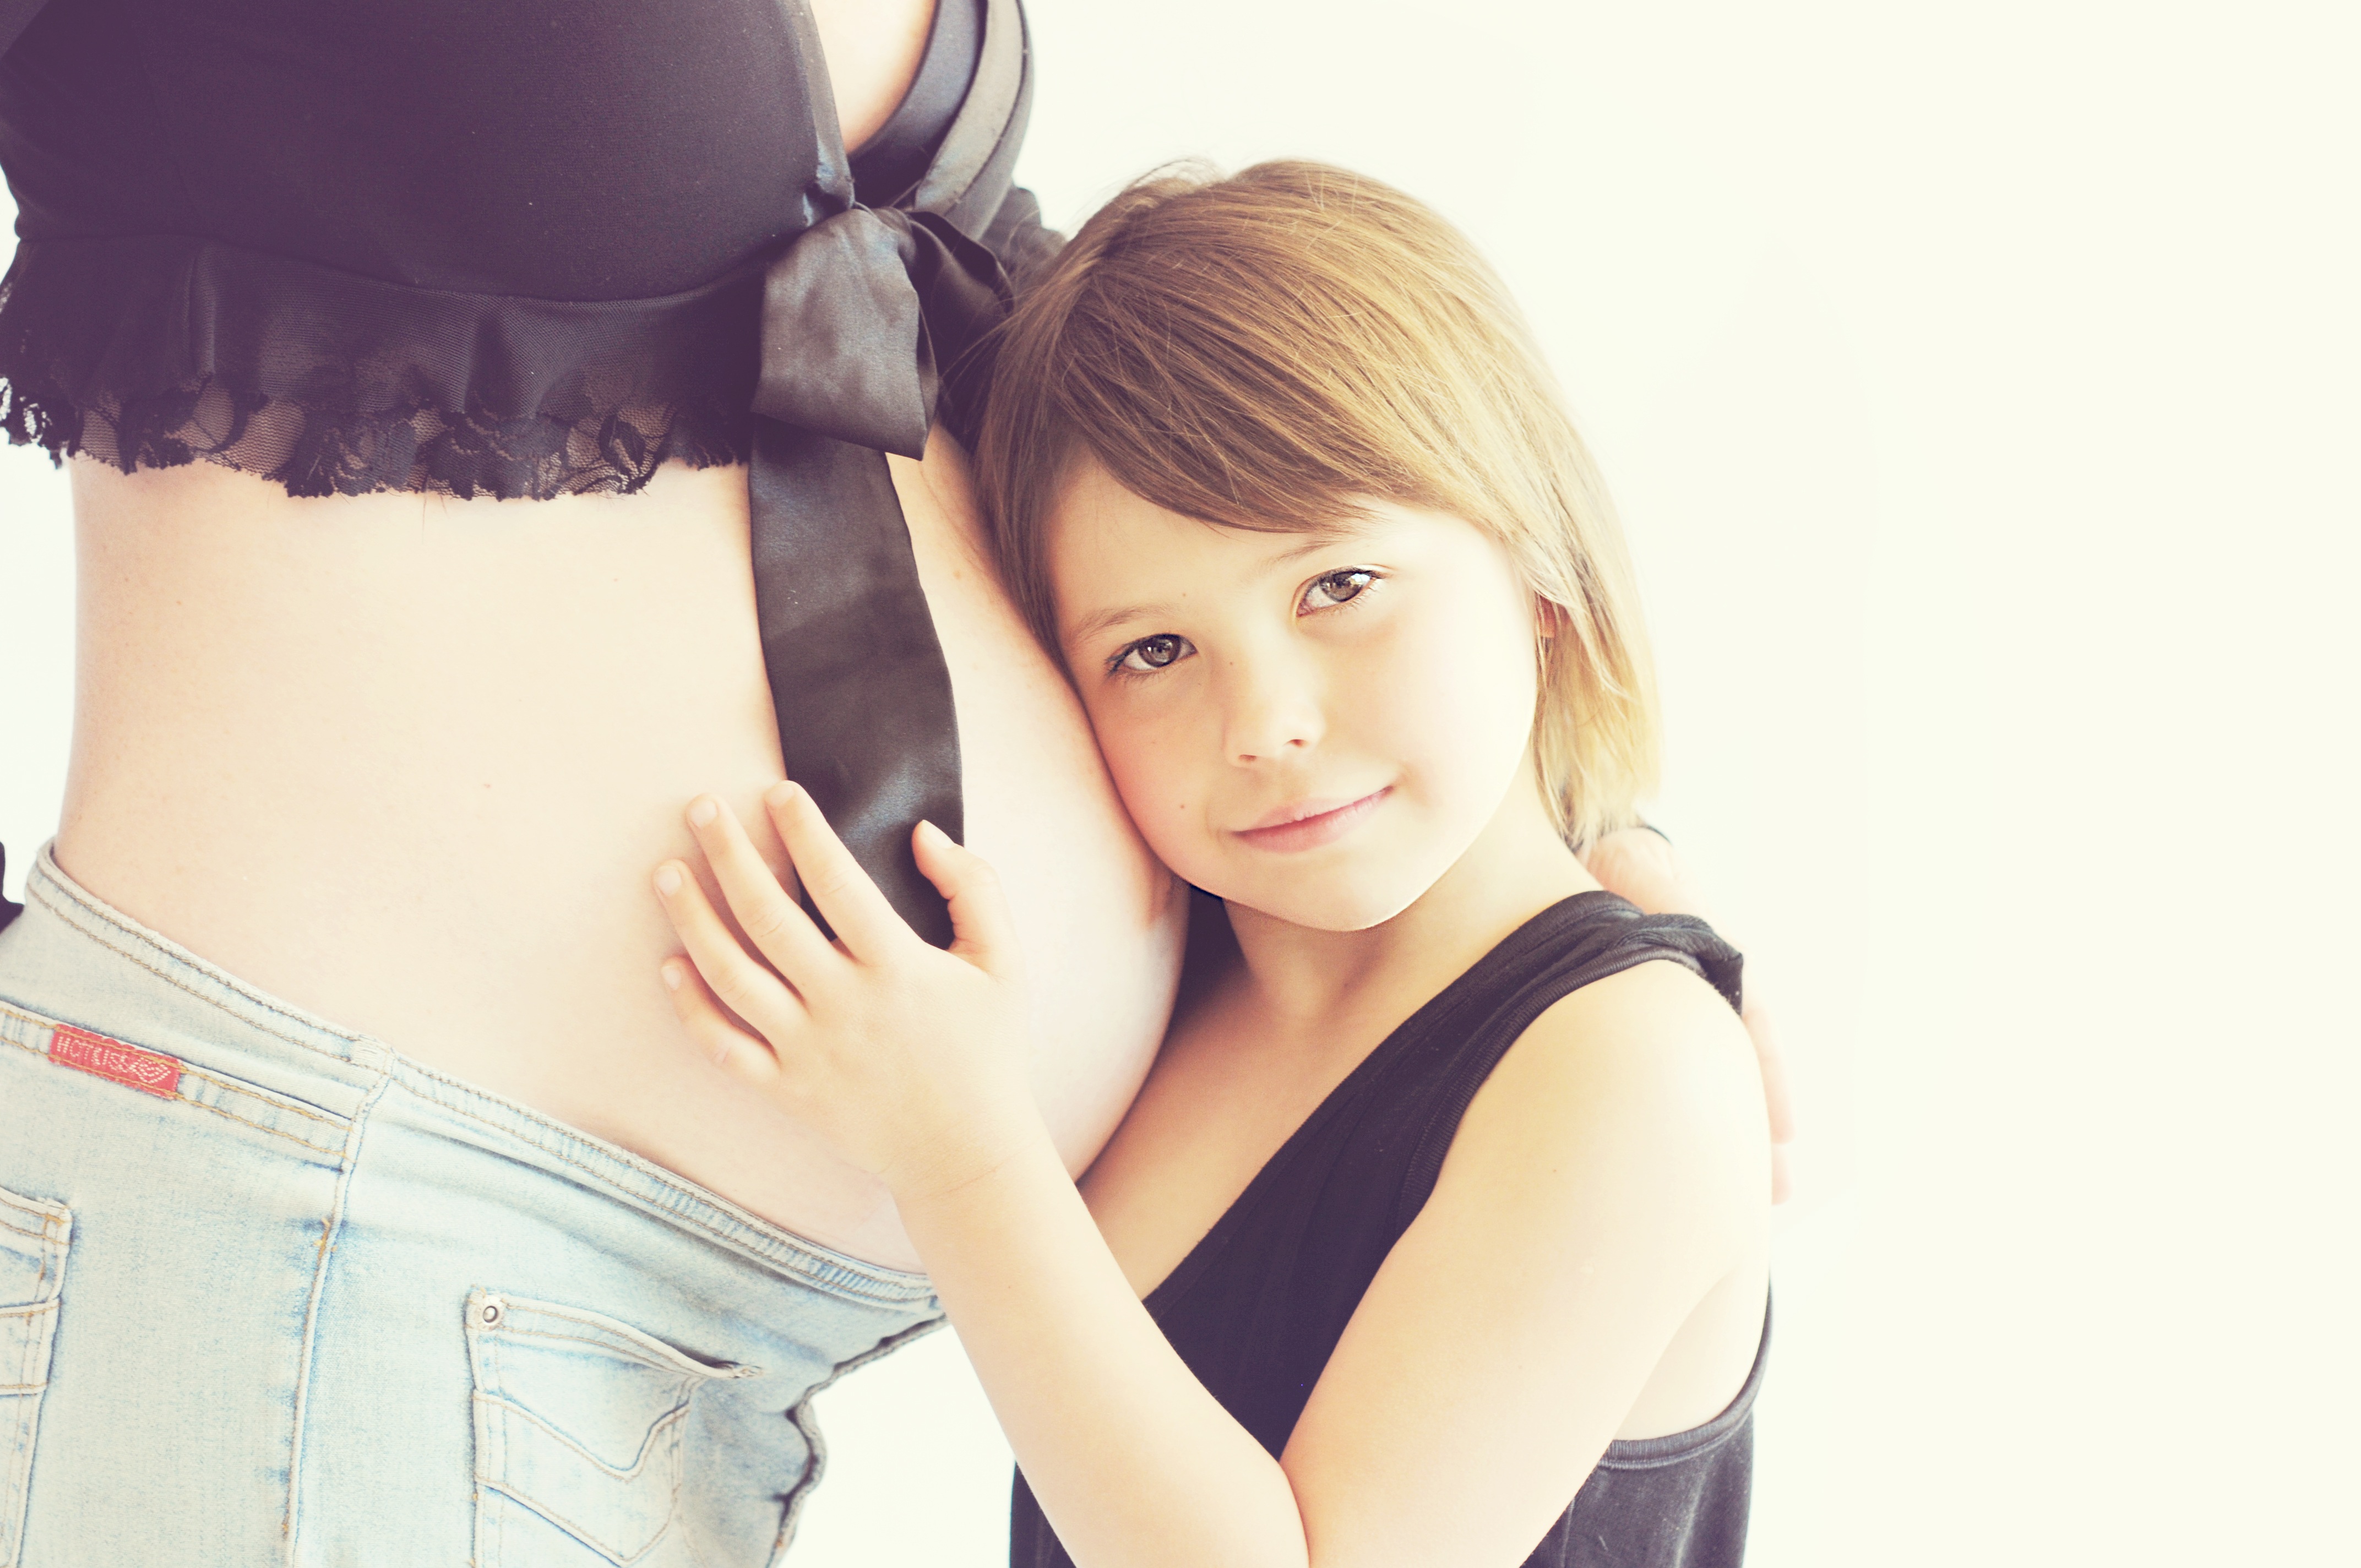
person, girl, hair, photography, kid, portrait, model, young, child, lady, baby, hairstyle, parent, mom, long hair, pregnancy, family, mother, newborn, eye, glasses, photograph, skin, pregnant, belly, beauty, blond, organ, siblings, interaction, photo shoot, brown hair, sense, portrait photography, public domain images